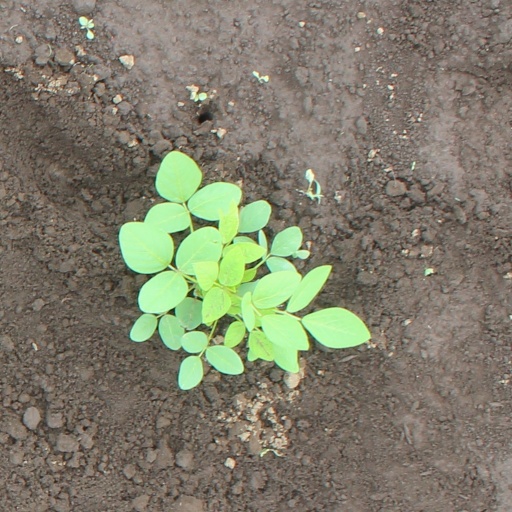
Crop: soybean